Pea galaxy

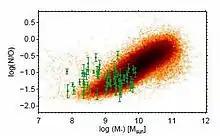
N/O vs. stellar mass

GPs have low interstellar reddening values, as shown in the histogram on the right, with nearly all GPs having "E"("B"-"V") ≤ 0.25. The distribution shown indicates that the line-emitting regions of star-forming GPs are not highly reddened, particularly when compared to more typical star-forming or starburst galaxies. This low reddening combined with very high UV luminosity is rare in galaxies in the local Universe and is more typically found in galaxies at higher redshifts.